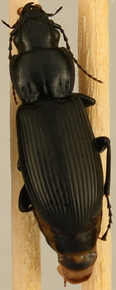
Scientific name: Pterostichus melanarius
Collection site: Woodworth Site (WOOD), plot WOOD_023